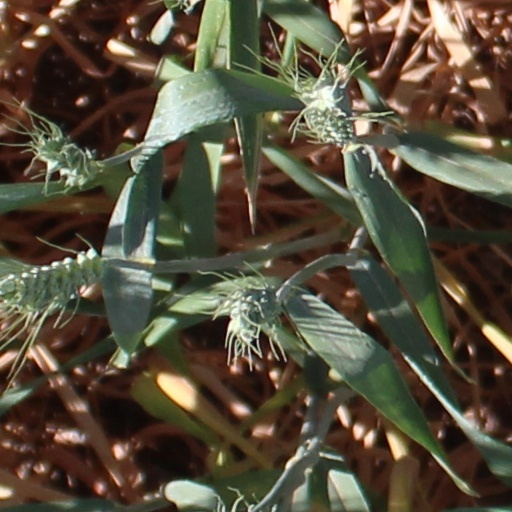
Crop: wheat